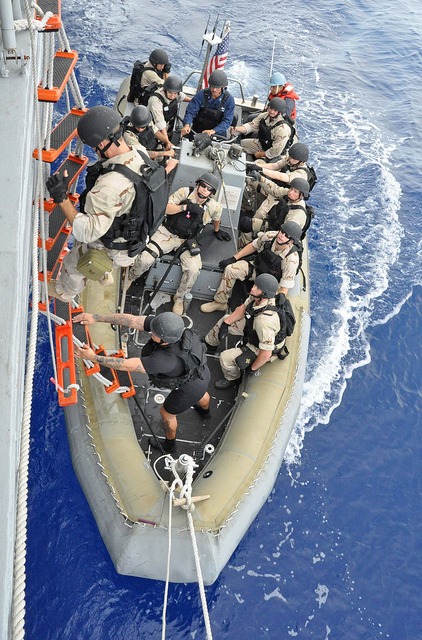
A crowded boat floating on top of a body of water.

Military in a small boat boarding another vessel.

A group of people climb down onto a boat in the water.

A team in a rubber boat boarding a larger vessel